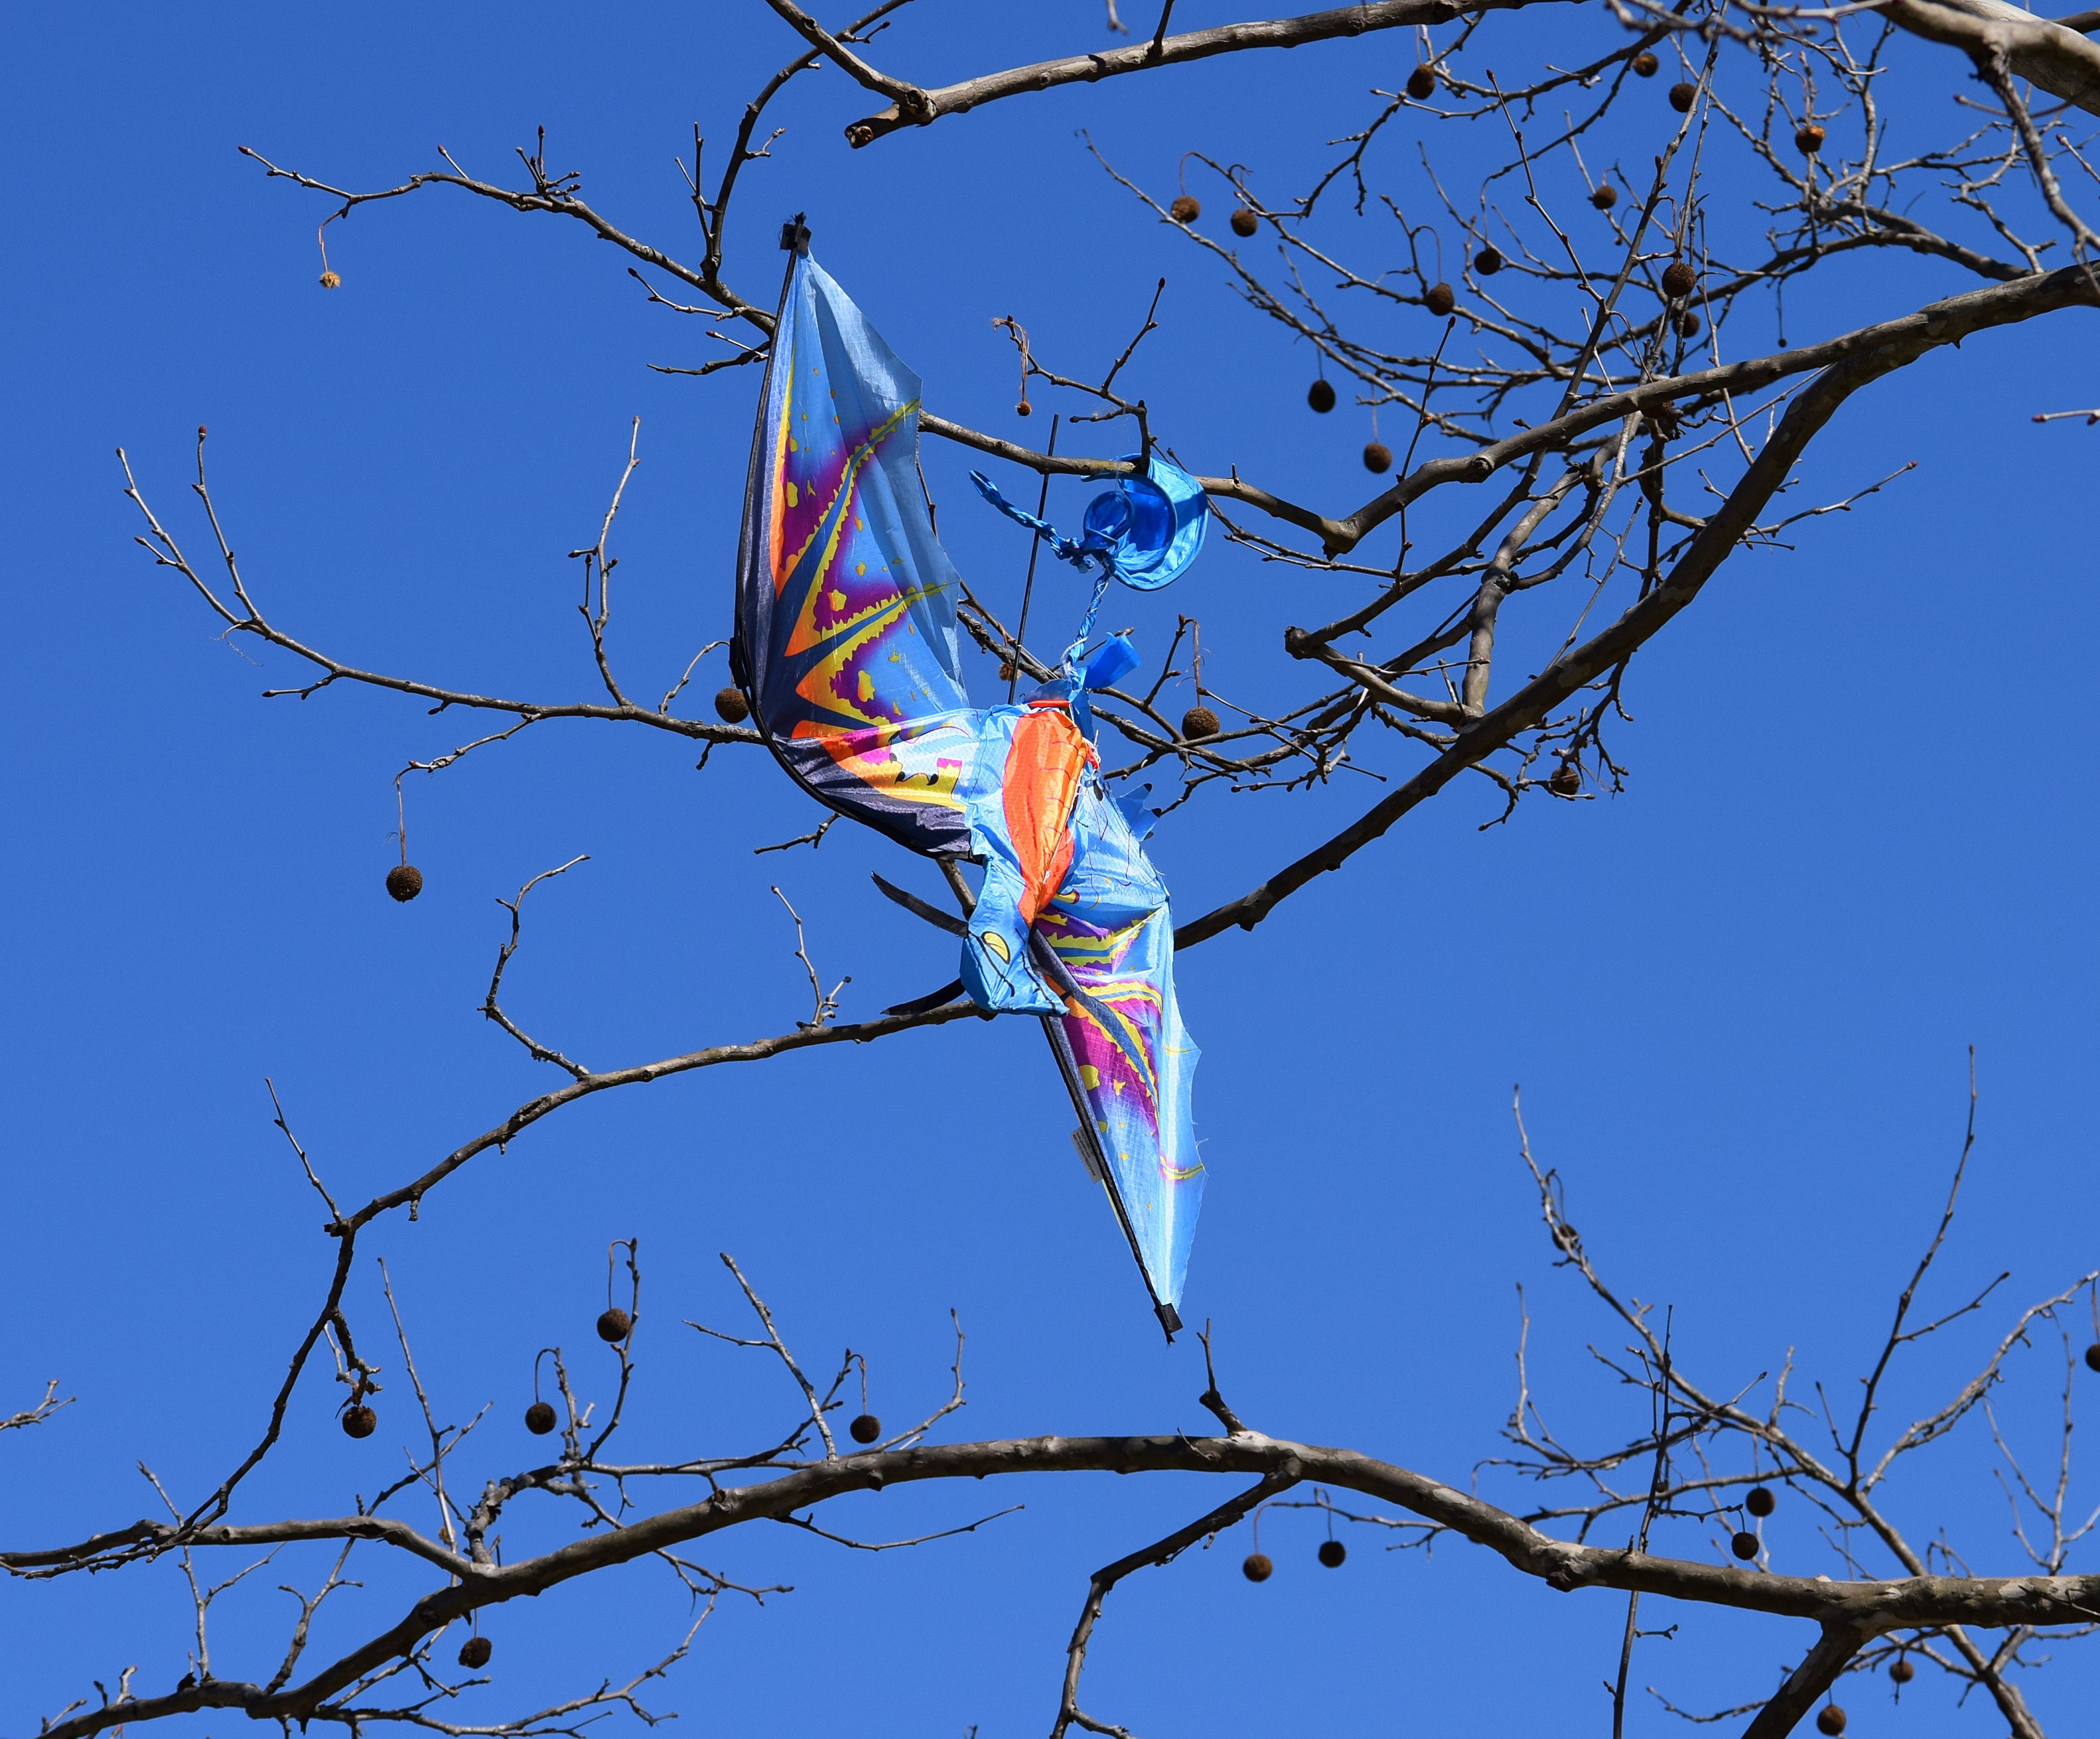
tree, nature, branch, bird, sky, play, flower, wind, kite, blue, toy, twig, fun, sycamore, funny, woody plant, sycamore tree, kite in tree, kite eating tree, bird kite